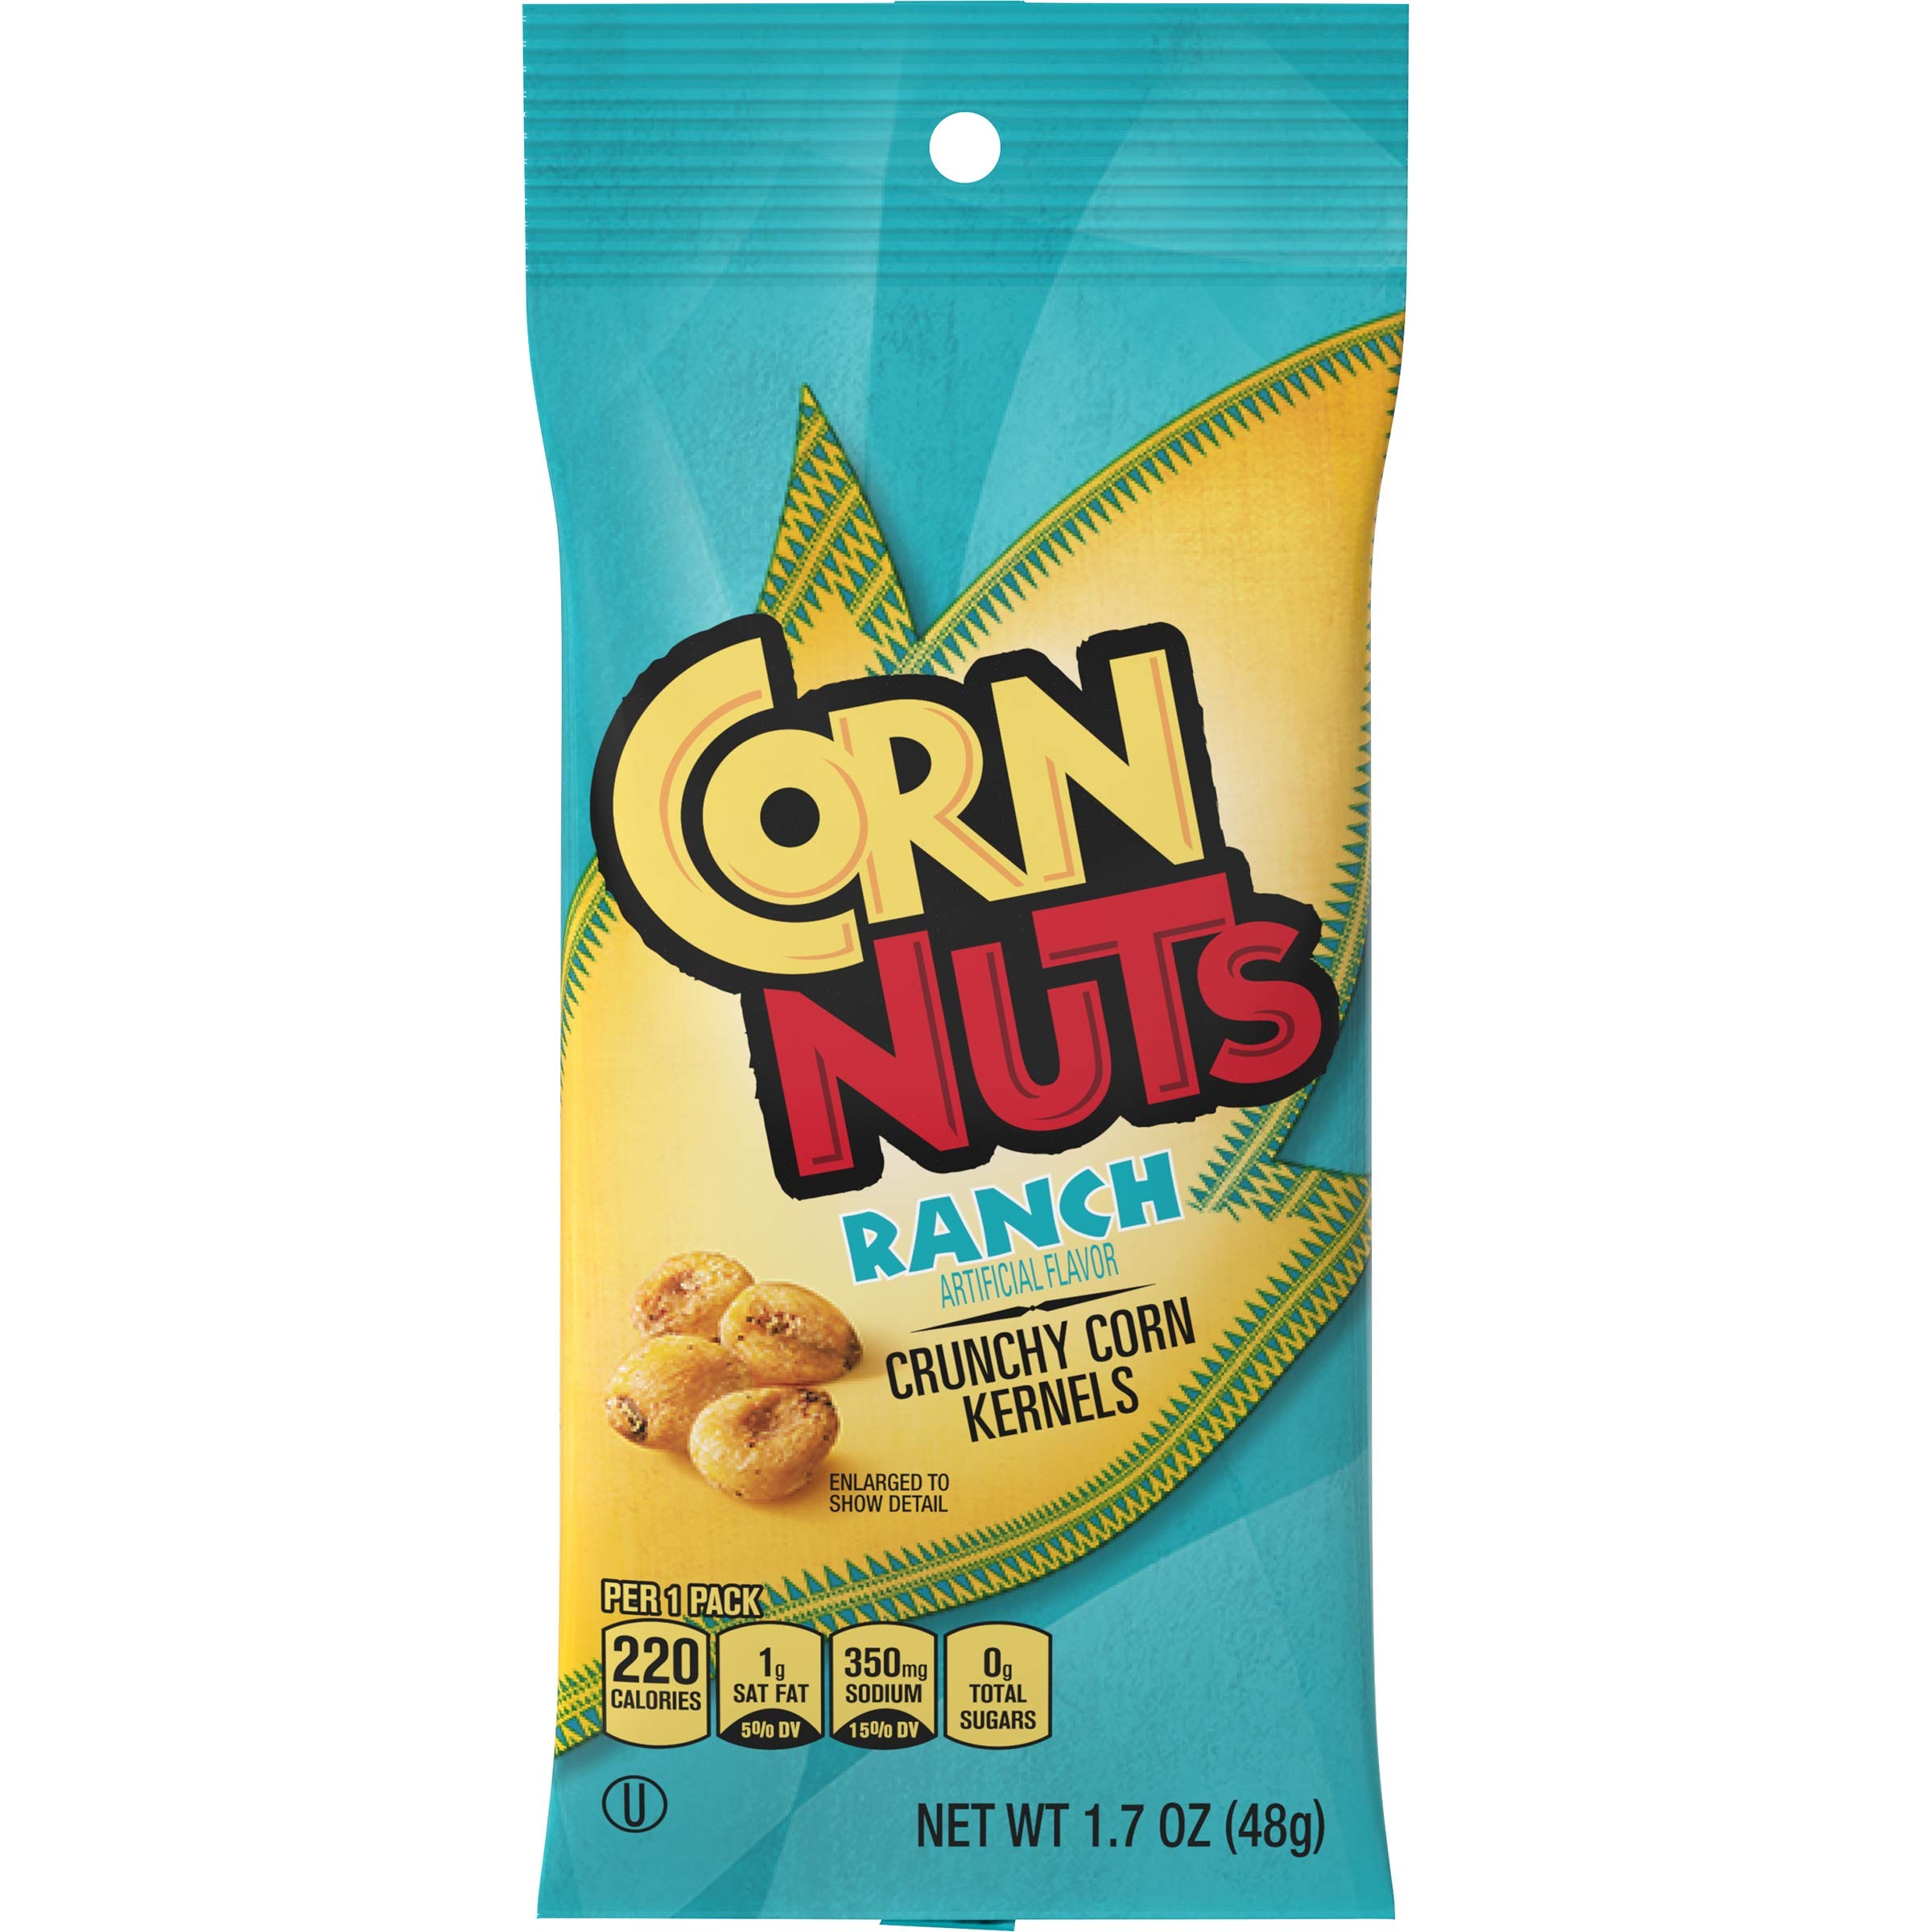
Item Name: Corn Nuts Ranch Crunchy Corn Kernels (1.7 oz Bags, Pack of 216)
Value: 367.2
Unit: Ounce

Price: 221.85